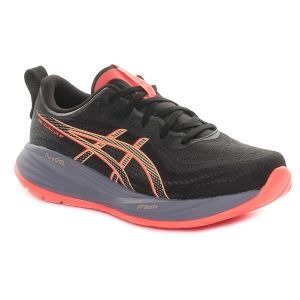
Asics Scarpa da Running Uomo  Gel-Cumulus 27 Nero Arancione   Sconto 10%
Prezzo: 144,00 €